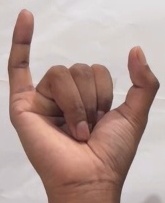
ASL sign: Y